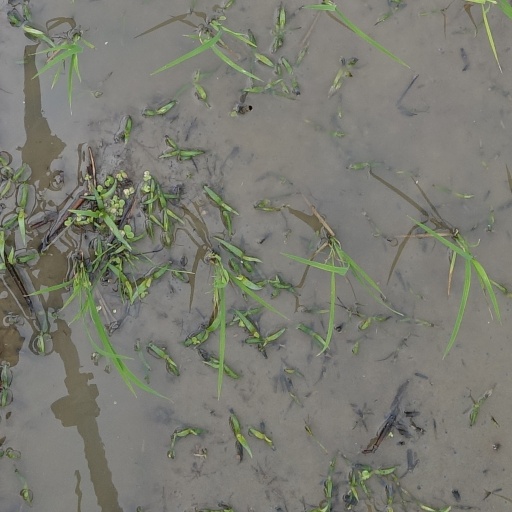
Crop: rice